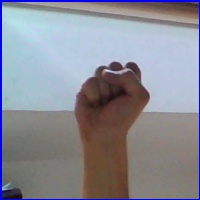
Letra: S